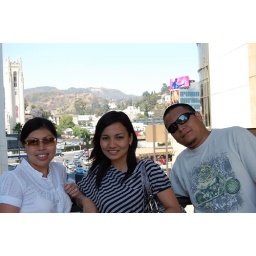
The kodak theater - hollywood sign in the background